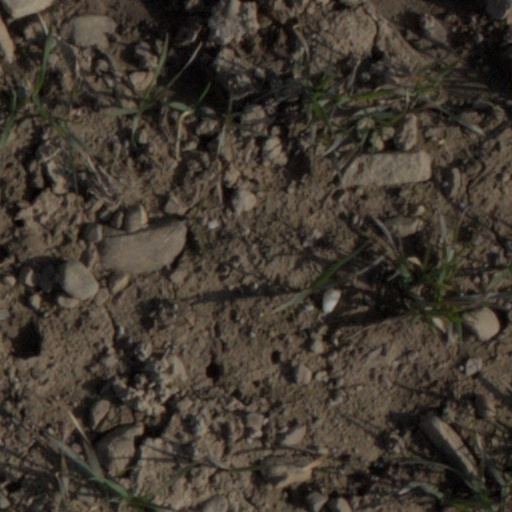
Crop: wheat